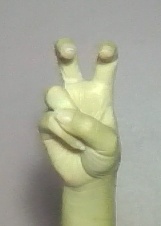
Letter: toot